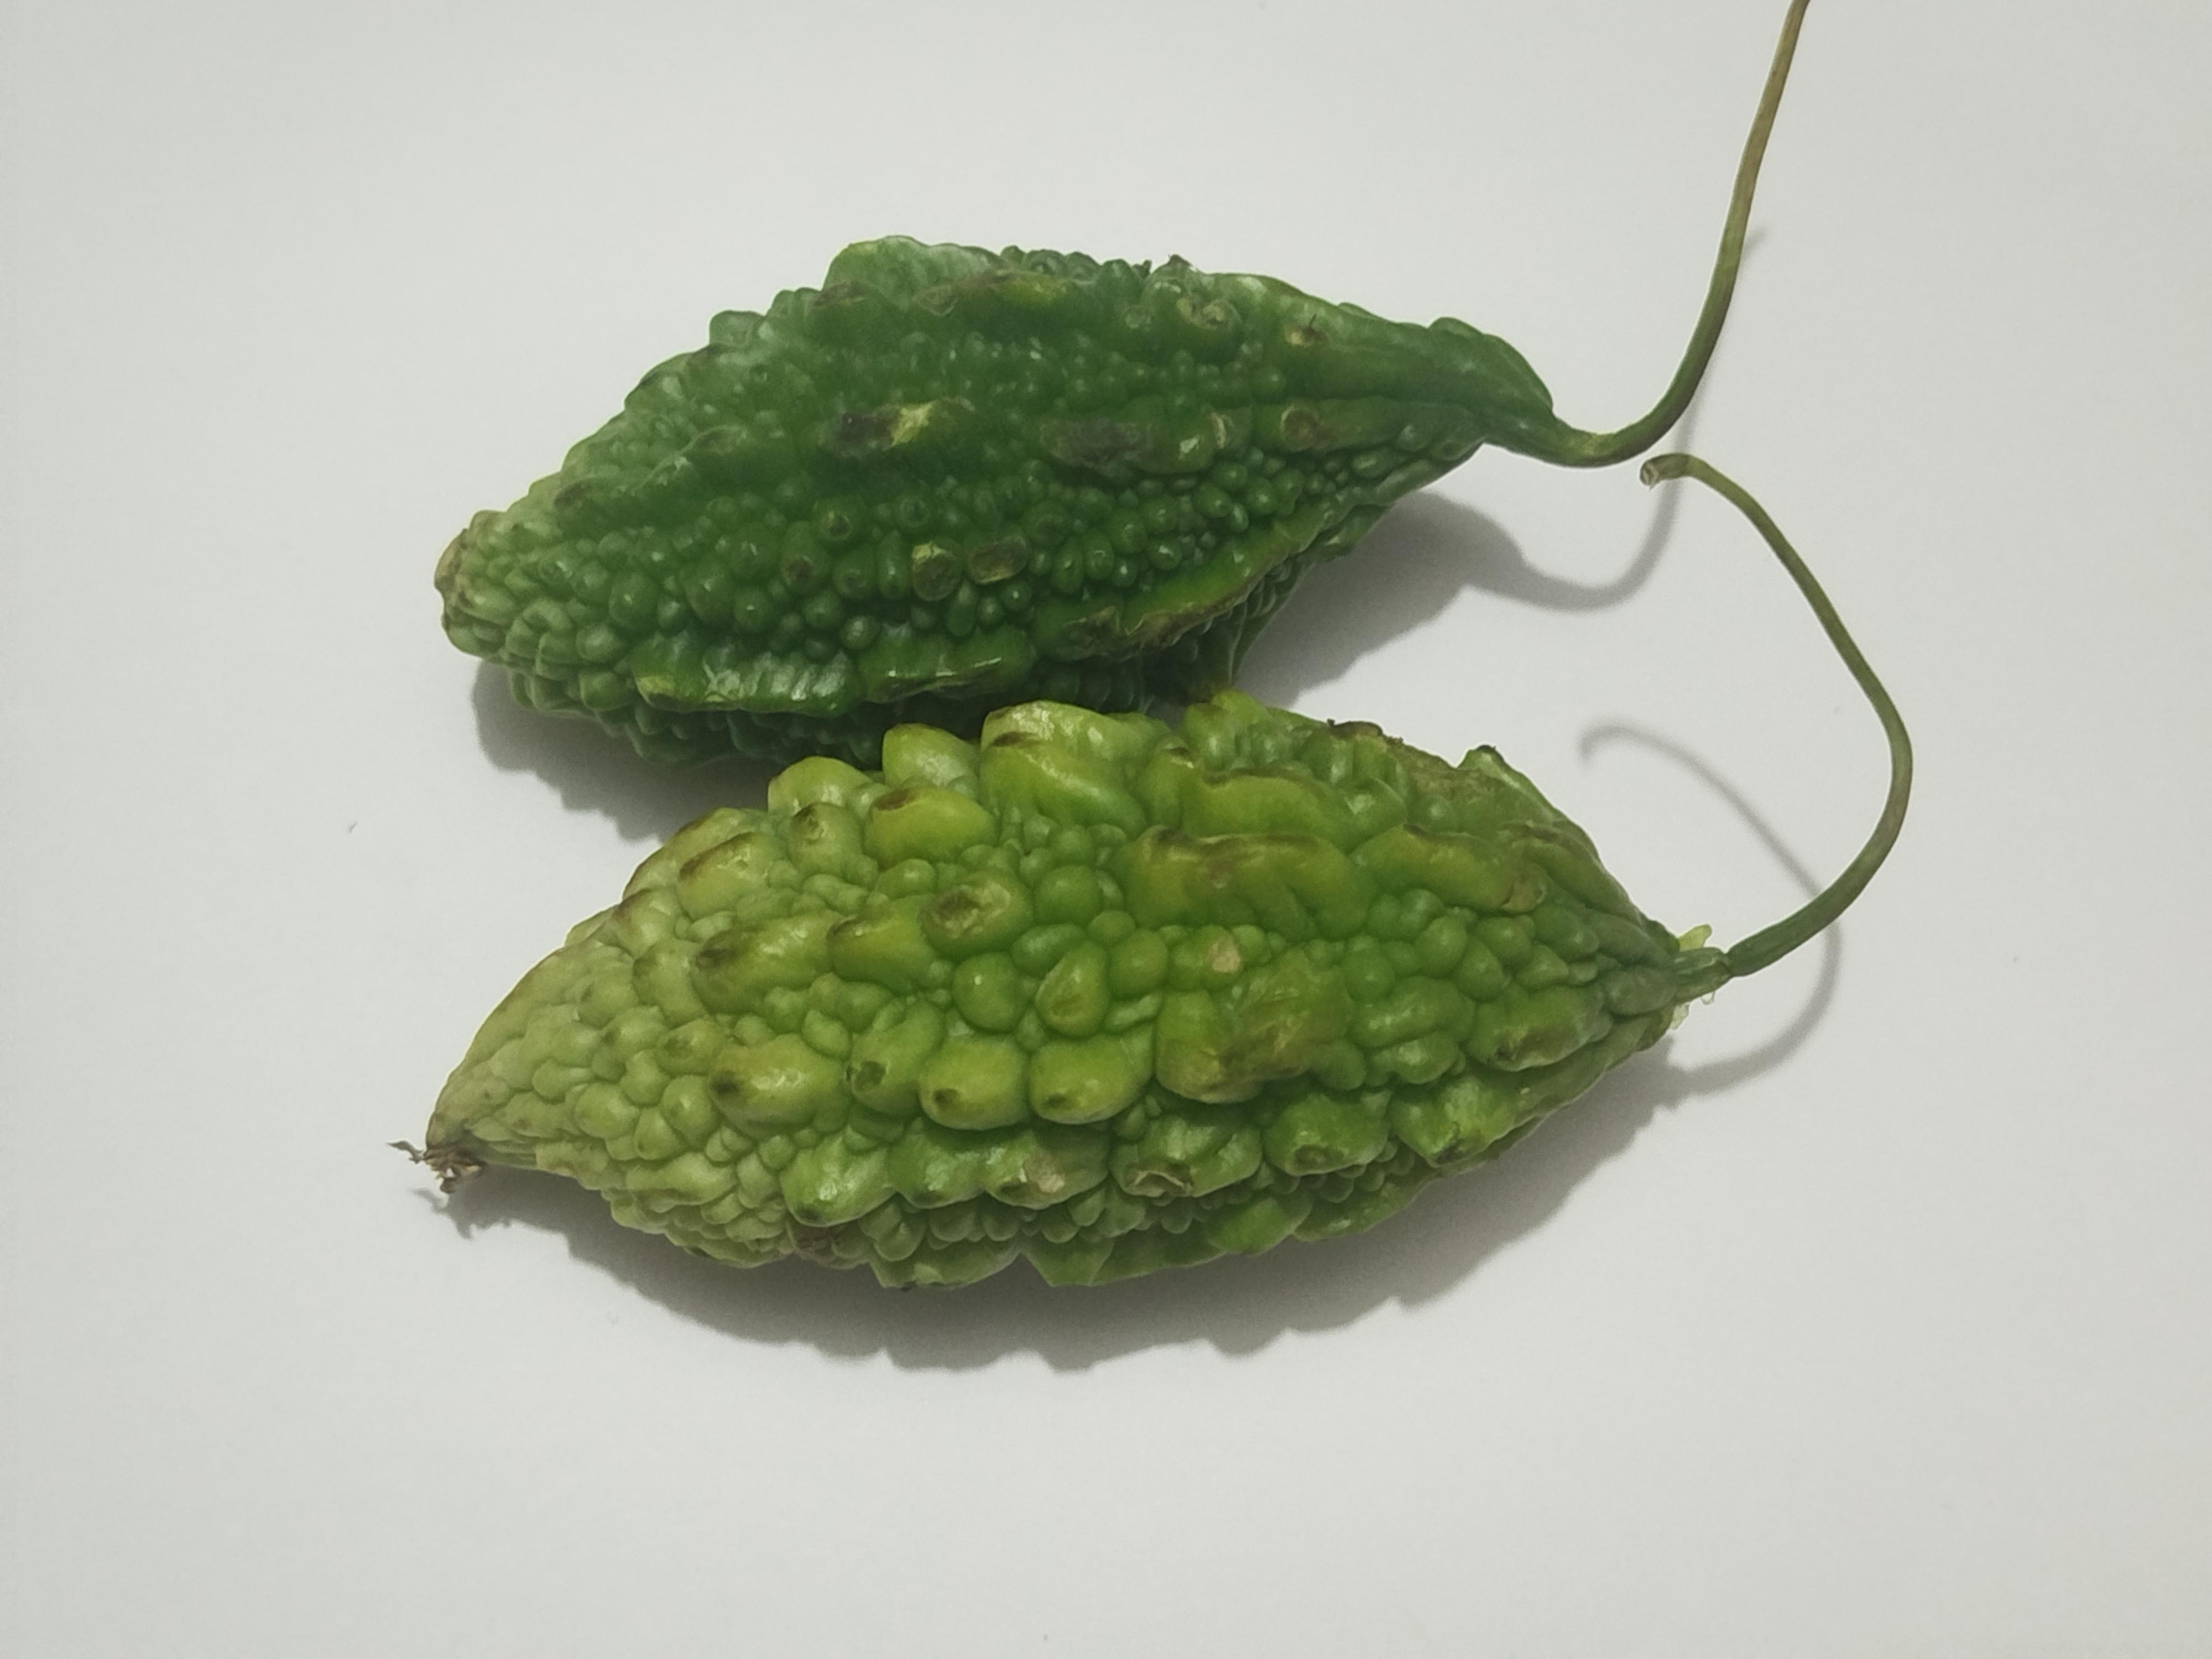
Label: Bitter melon